Kosovo–United States relations

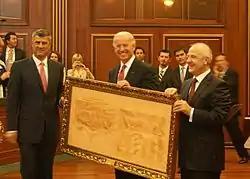
Prime Minister Hashim Thaçi (left), U.S. Vice President Joe Biden (centre) and President Fatmir Sejdiu (right) with Kosovo Declaration of Independence, 2009

The US established full diplomatic relations at Ambassador level with the Republic of Kosovo. Kosovo considers the United States its greatest partner in gaining recognition from the rest of the world, and such view is also expressed from United States Officials.